Gila Wilderness

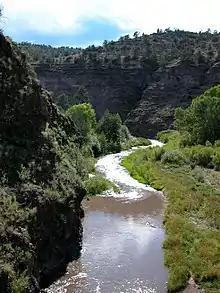
The Gila River winds its way through the Wilderness.

The U.S. Forest Service describes the climate of the Wilderness area as "four gentle seasons". The lower elevations below are accessible all year with heavy winter snow uncommon. Elevation moderates the high summer temperatures of the surrounding Chihuahua Desert. May and June are the hottest and dryest months. Many trails are relatively easy, following stream valleys bordered by cliffs or crossing flat-topped mesas. Water is often scarce due to frequent droughts. Summer temperatures can near 100 degrees F (37 °C), and the size and isolation of the wilderness increases the hazards of visiting. A hiker was found alive in 2007 after being lost 40 days in the Gila Wilderness, setting a new state record for the number of days for a lost person to be found alive. It is common for hikers to become lost in the vast expanse of the Gila; some are never found.